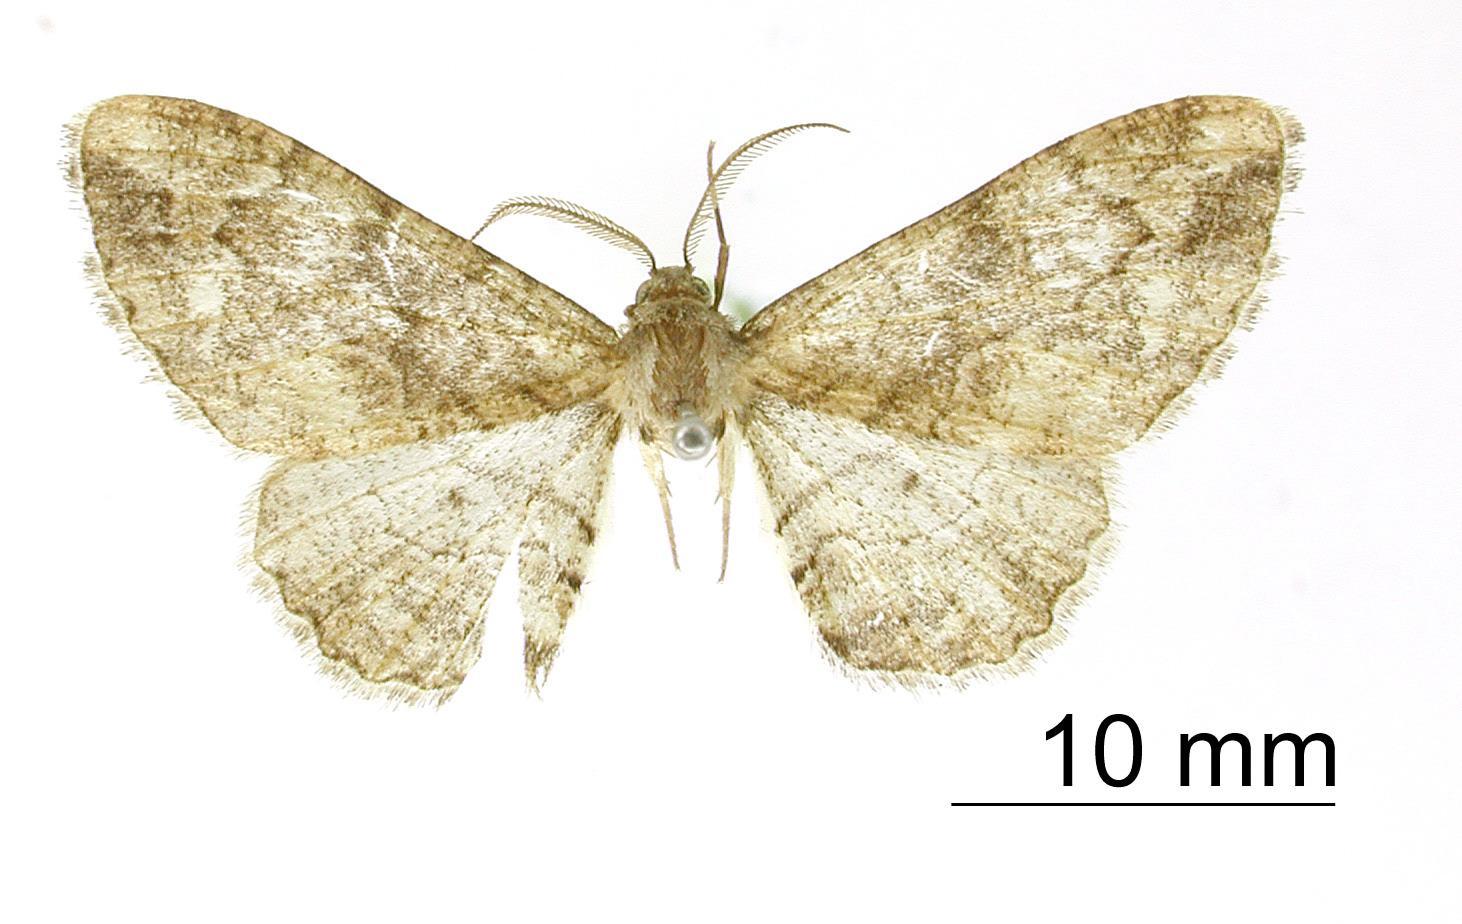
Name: Boarmia giacria
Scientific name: Boarmia giacria Schaus, 1901
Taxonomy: Animalia, Arthropoda, Insecta, Lepidoptera, Geometridae, Ennominae
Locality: Guadalajara, Mexico, Mexico